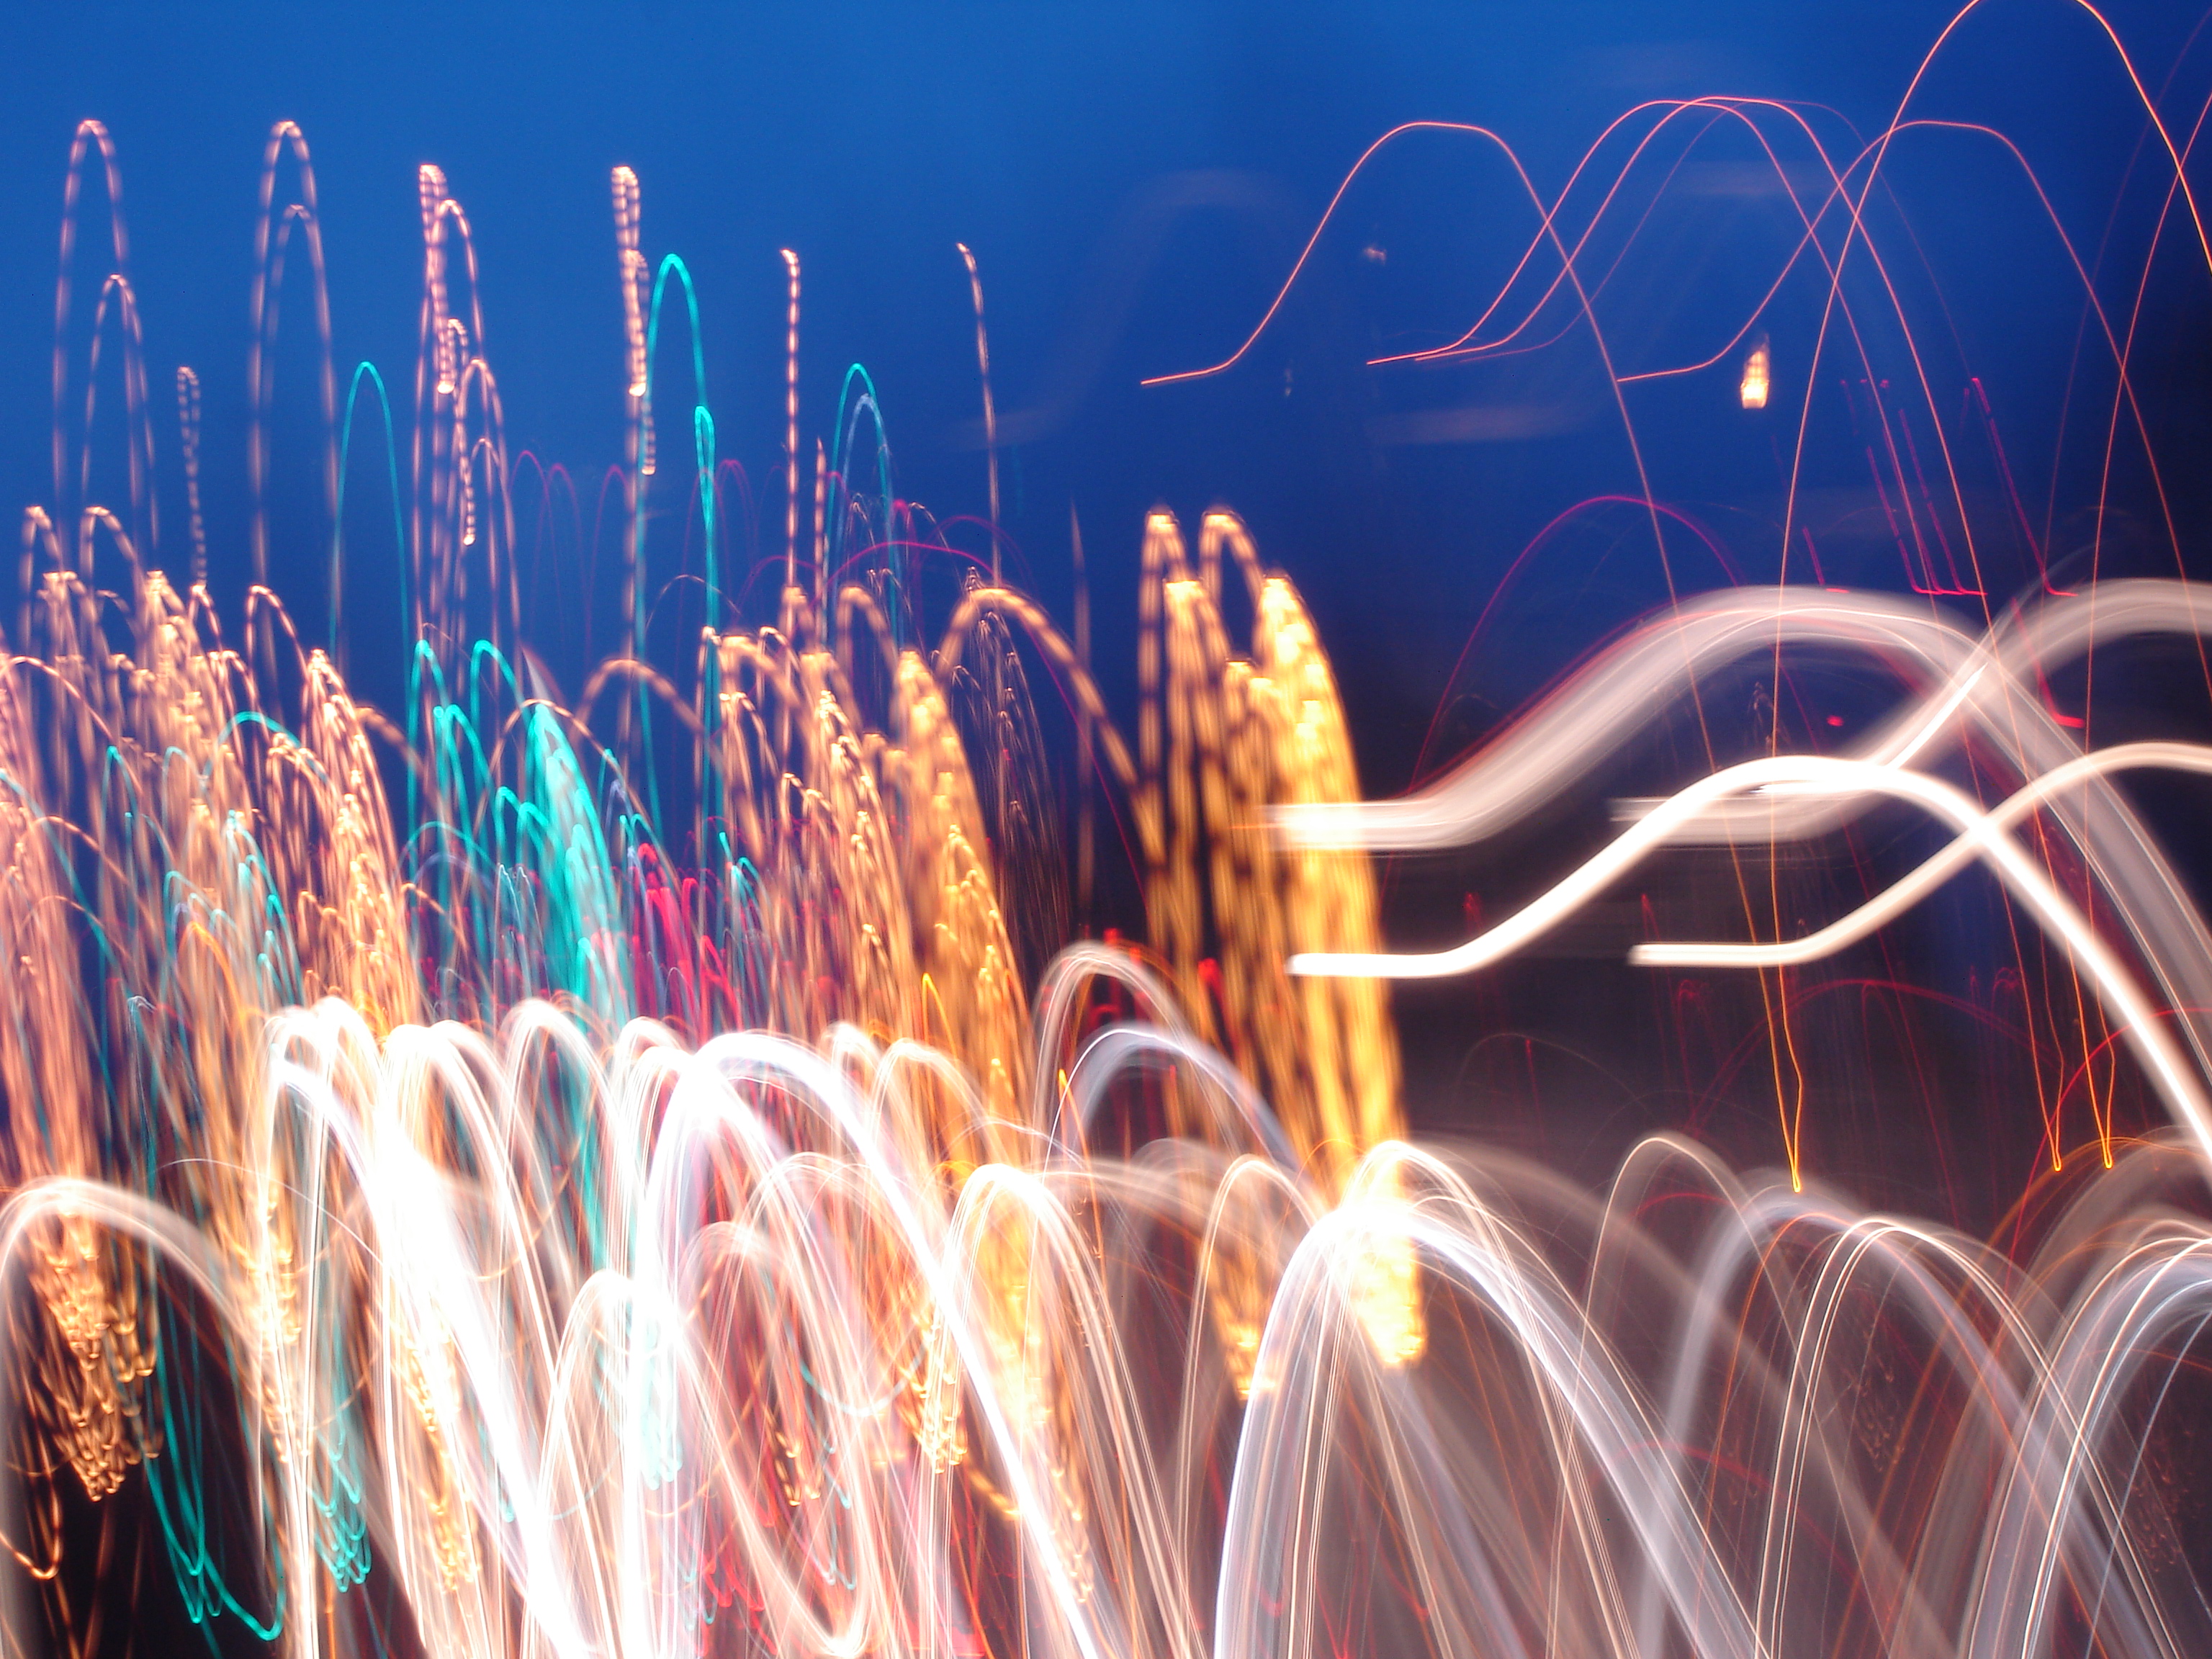
light, night, sunlight, flower, reflection, color, waves, trails, carlighttrails, computer wallpaper